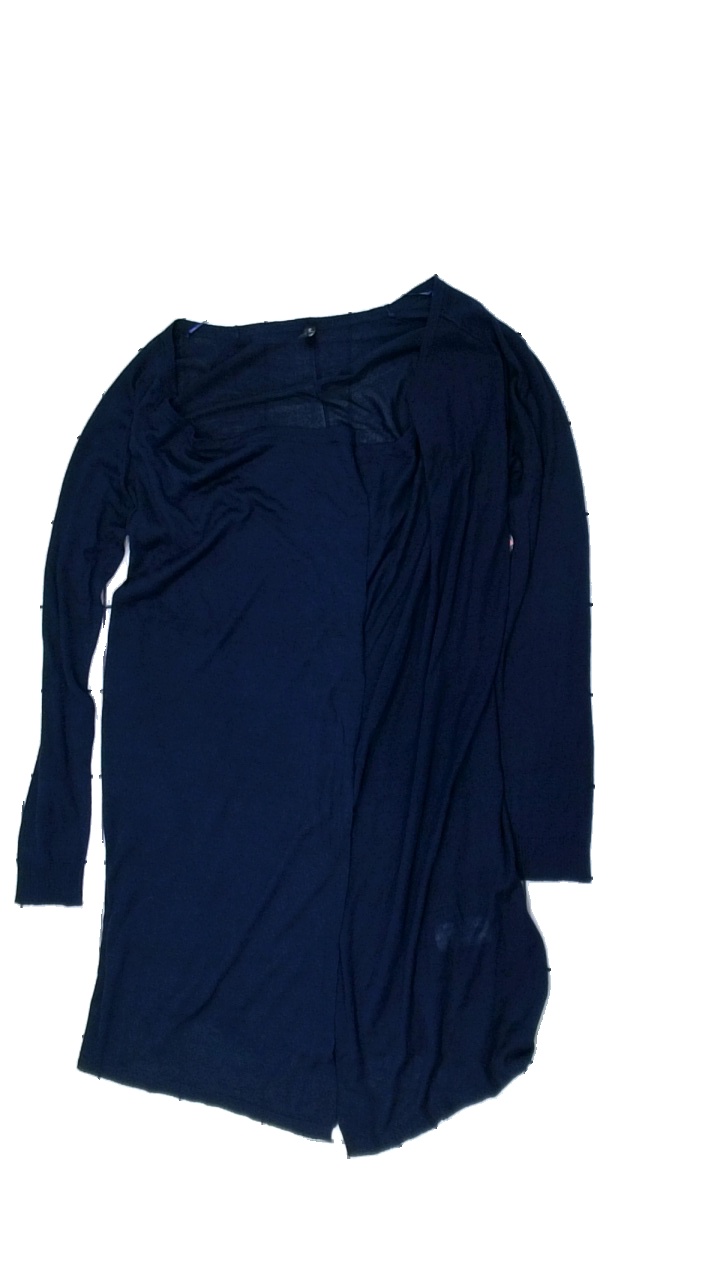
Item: Cardigan (Ladies)
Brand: Lipo Lipo
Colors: Blue
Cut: Regular, Loose, C-collar
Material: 55% cotton, 45% acrylic
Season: All
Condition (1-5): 3
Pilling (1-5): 4
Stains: Minor
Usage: Export
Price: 50-100